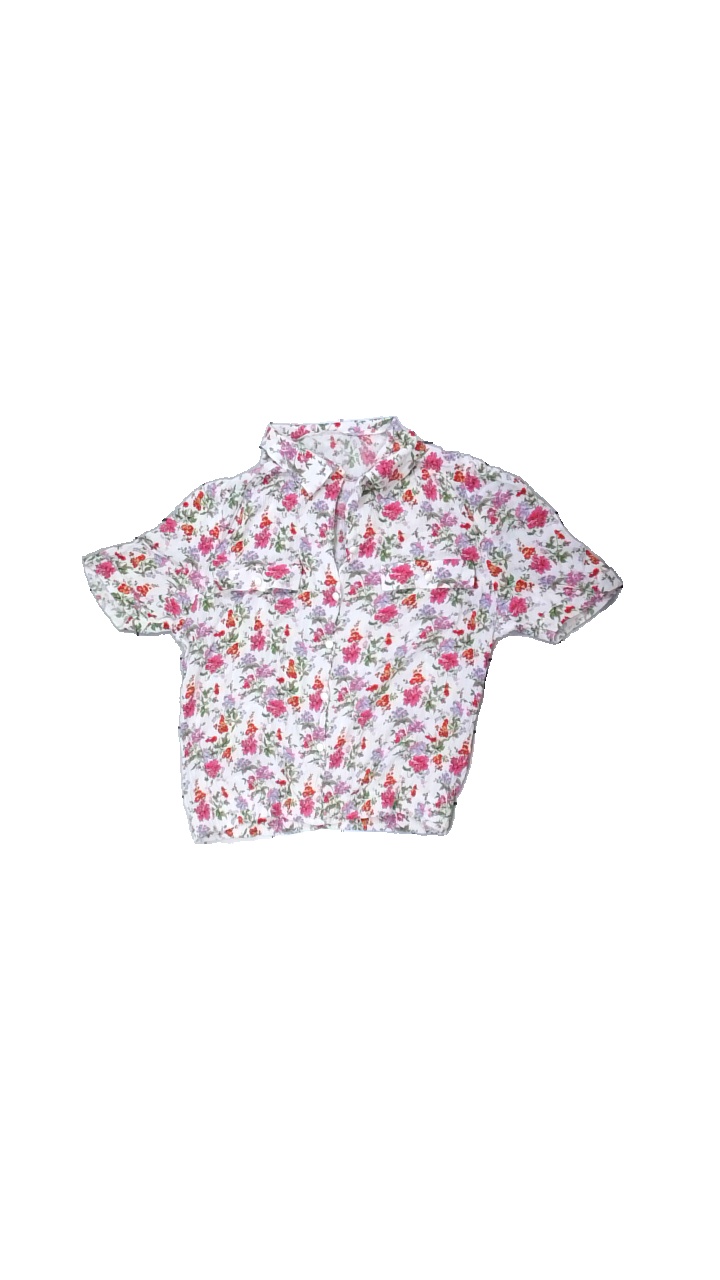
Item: Shirt (Ladies)
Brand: Missing
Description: blommig t-shirt med vita knappar
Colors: White, Red, Pink, Green, Orange, Black
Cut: Regular
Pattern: Floral print
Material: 100% viskos
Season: All
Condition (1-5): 5
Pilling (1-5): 5
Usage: Reuse
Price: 50-100